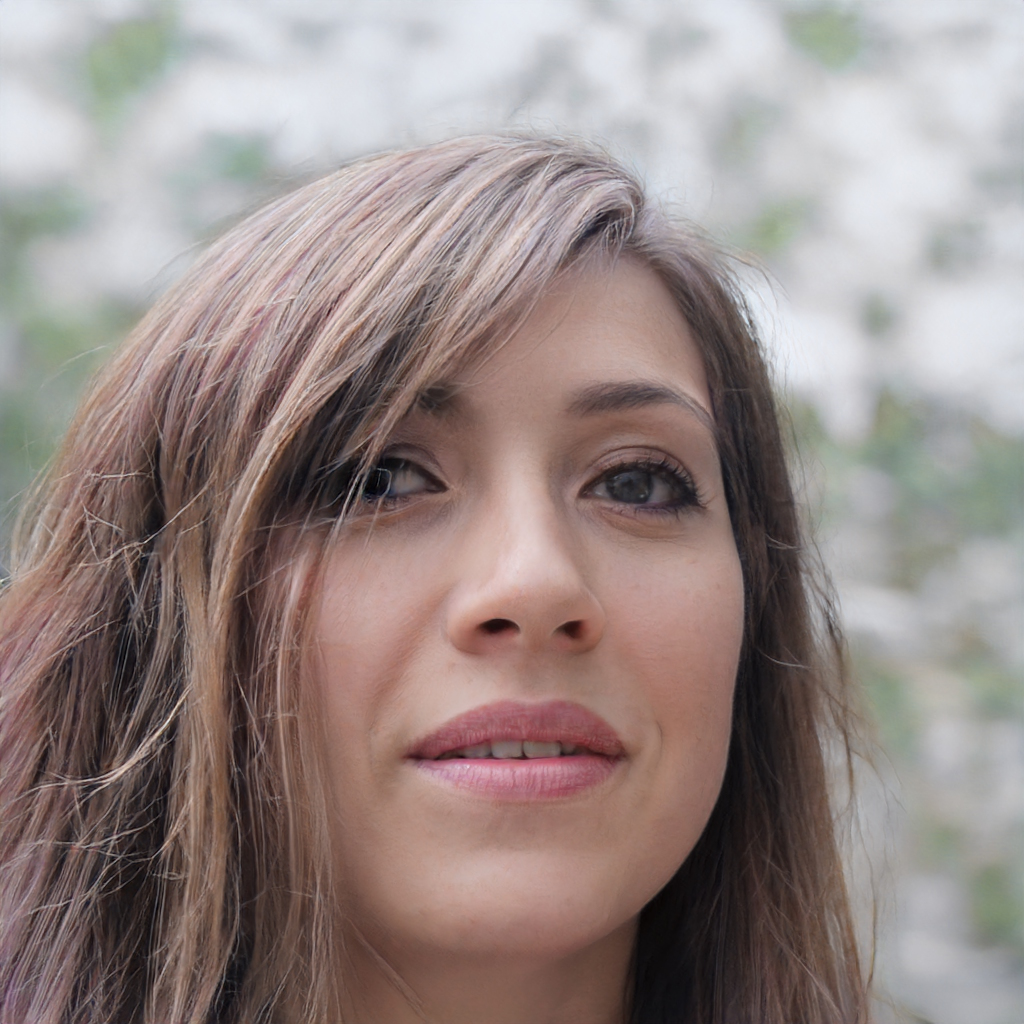
Portrait style: Real Portrait